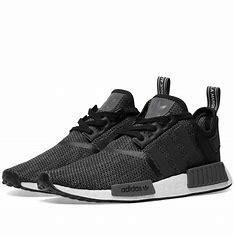
Brand: Adidas
Model: NMD